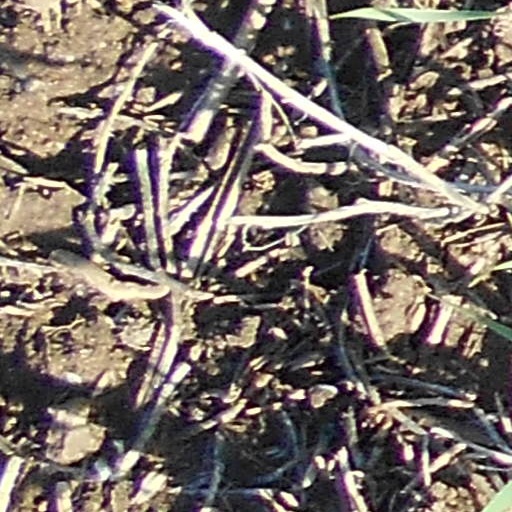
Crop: wheat